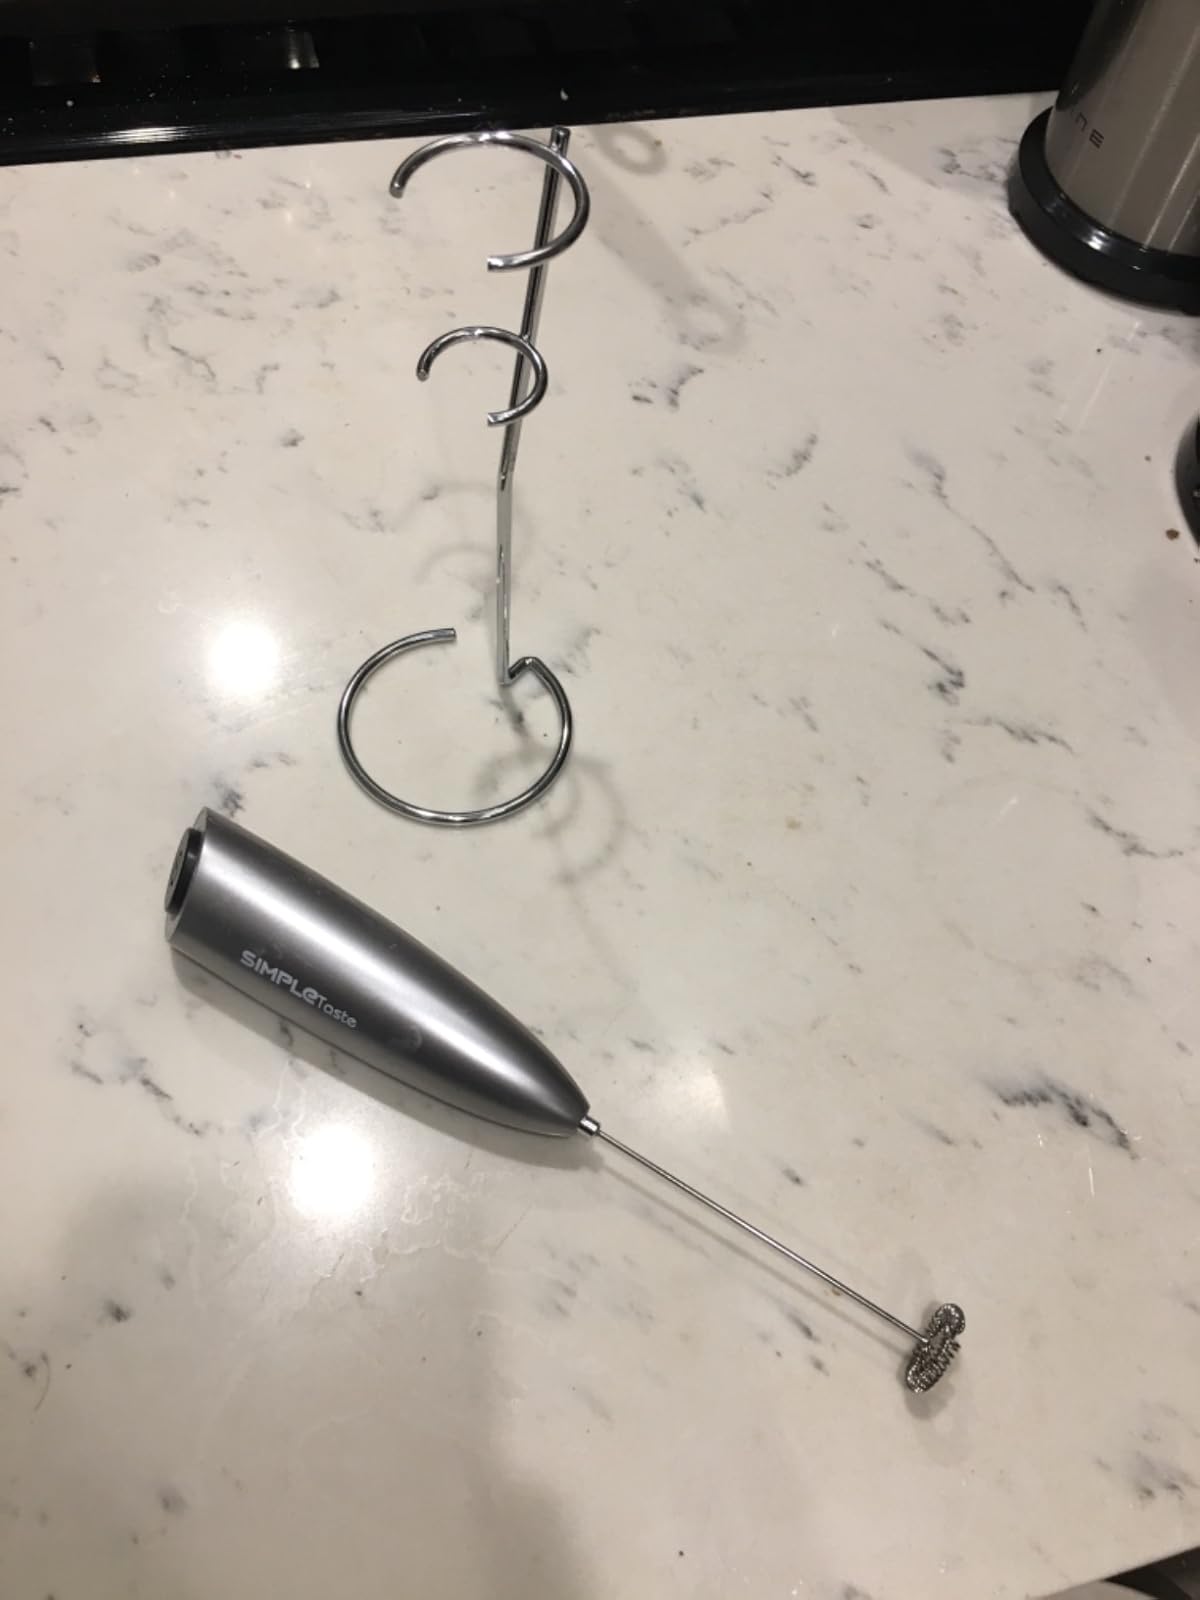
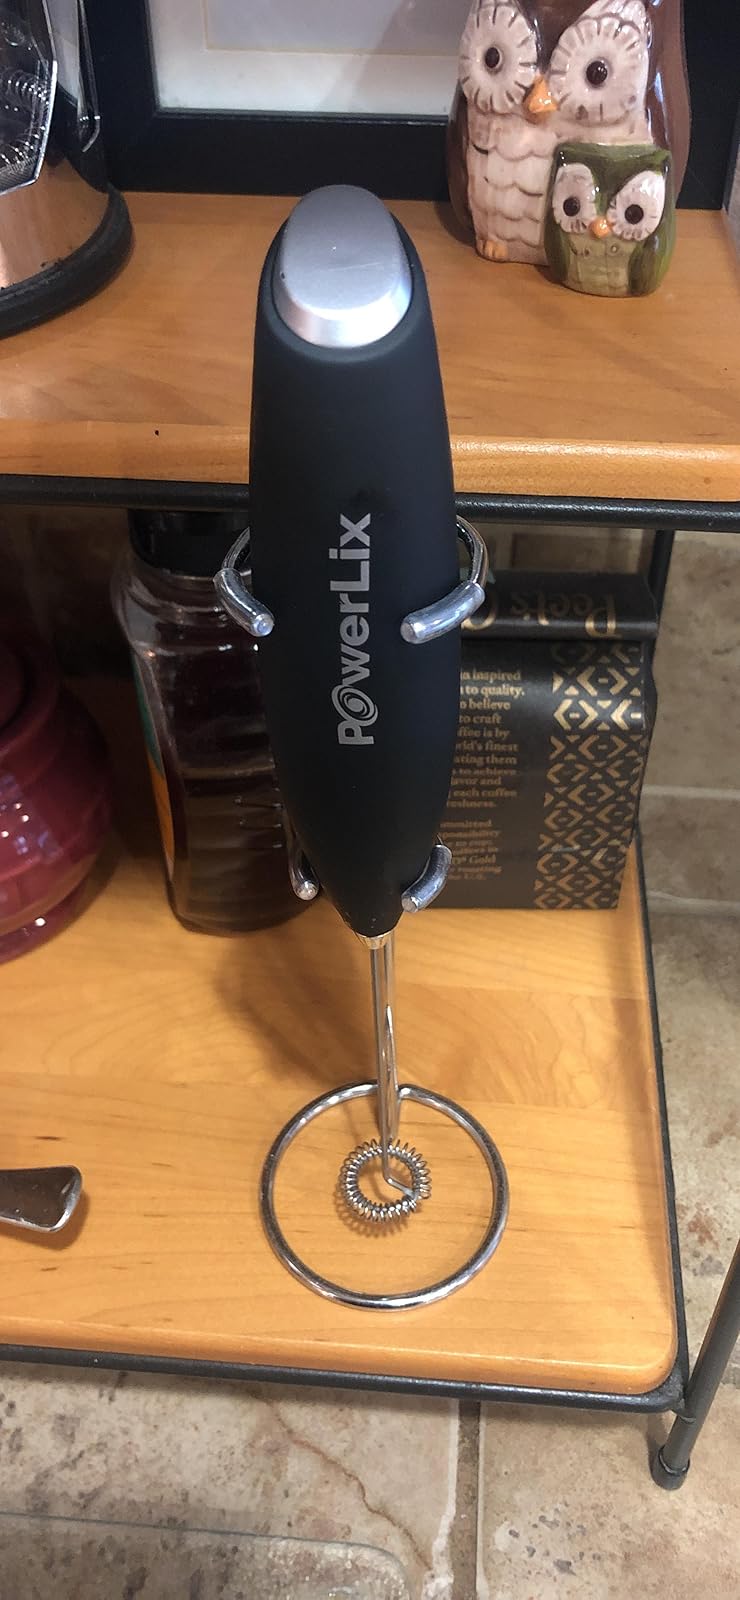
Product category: items_mixer
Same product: no